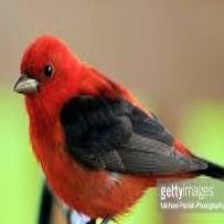
Species: SCARLET TANAGER
Scientific name: PIRANGA OLIVACEA